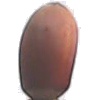
Label: Hazelnut 1